Scouting in New York

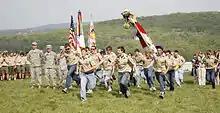
48th annual West Point Camporee

The West Point Camporee annual Invitational event, started in 1963, run by a Cadet Officer, held around the first week of May since 2001 on the grounds of Lake Frederick. Cadets are allowed to invite their home Scouting Units. Managed by the Scoutmasters' Council.